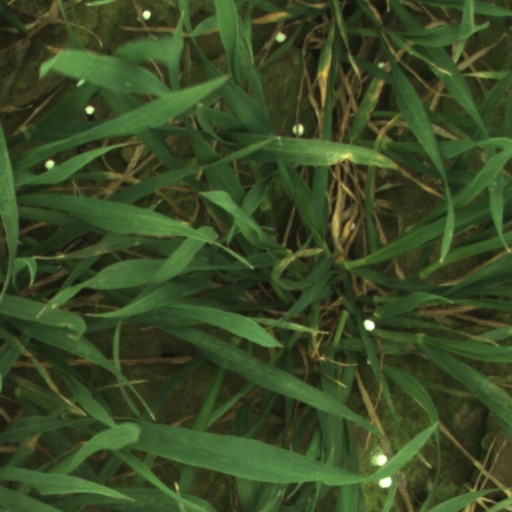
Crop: wheat